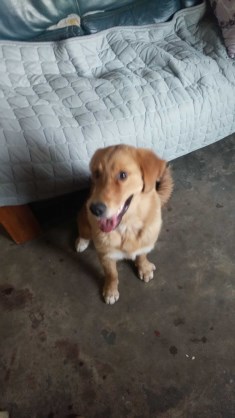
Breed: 5355-n000126-golden_retriever